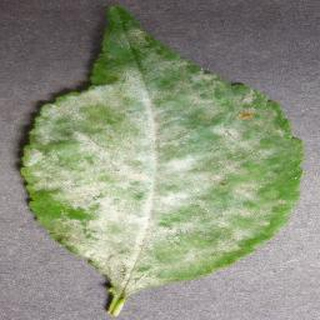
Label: cherry_powdery_mildew